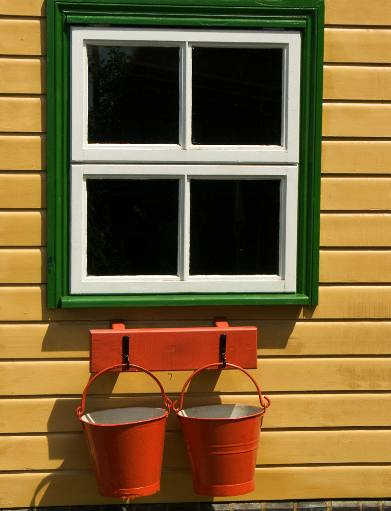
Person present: No